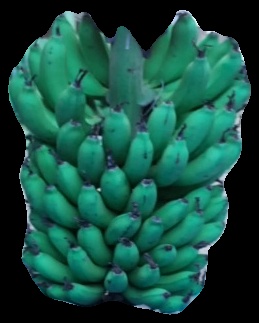
Variety: pachbale
Grade: grade2